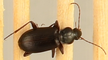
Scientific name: Calathus advena
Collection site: Rocky Mountains NEON (RMNP), plot RMNP_014